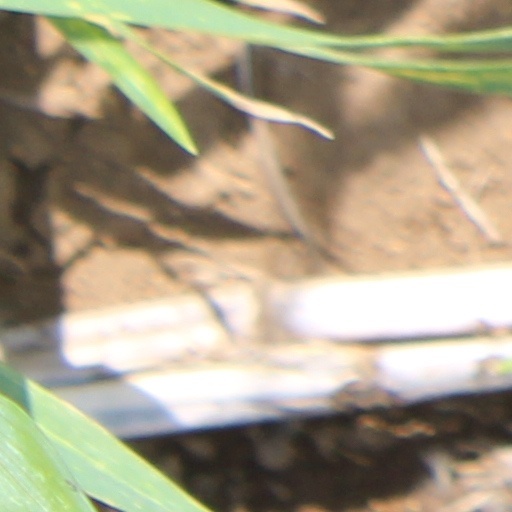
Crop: wheat